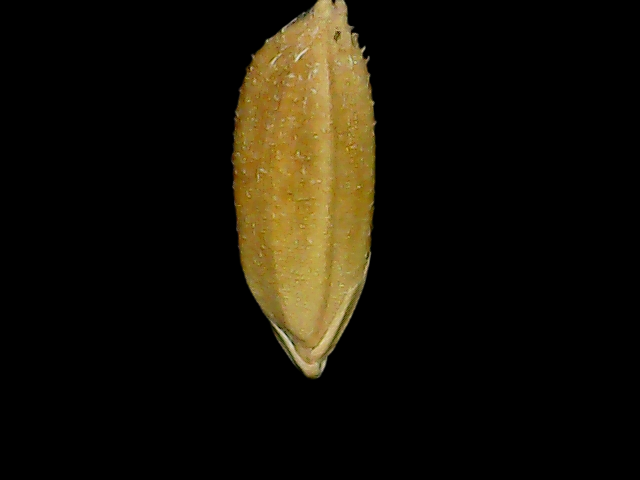
Rice variety: Bd95